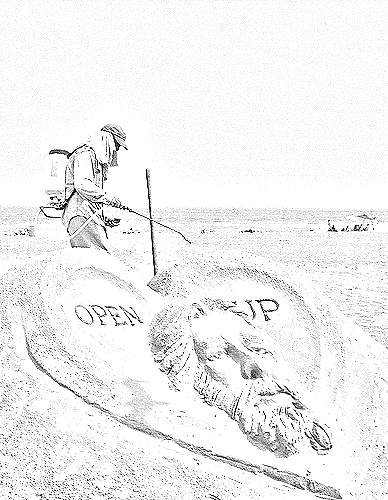
Portrait style: Sketch Portrait